Yazoo National Wildlife Refuge

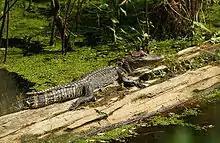
Young alligator sunning on a log in Yazoo National Wildlife Refuge

A unique opportunity for intensive moist-soil management occurred when the refuge purchased 240 acres (0.97 km) of abandoned catfish ponds known today as the Cox Ponds. The ponds were reshaped to provide optimal bottom and side slopes, and each pond has its own water control structure and drain. Irrigation wells provide a permanent water source for each pond, giving the refuge broad management options. A rotating cycle of management treatments in these 14 ponds provides habitat for waterfowl, shorebirds, long-legged waders, and other water birds. Some ponds are managed as moist-soil areas while others provide deep water habitat. Frequent visitors to the Cox Ponds include white ibis, glossy ibis, little blue and great blue herons, great egrets, snowy egrets and a wide variety of wintering dabbling and diving ducks. Habitat is provided for southward-bound shorebirds (about 20 species) from July 15 to November. In 2003, the first documented brood of black-bellied whistling ducks in Mississippi was photographed here. In August 2004, as many as thirteen grown ducks plus a brood of eight were observed, indicating an increasing population of this tropical species.